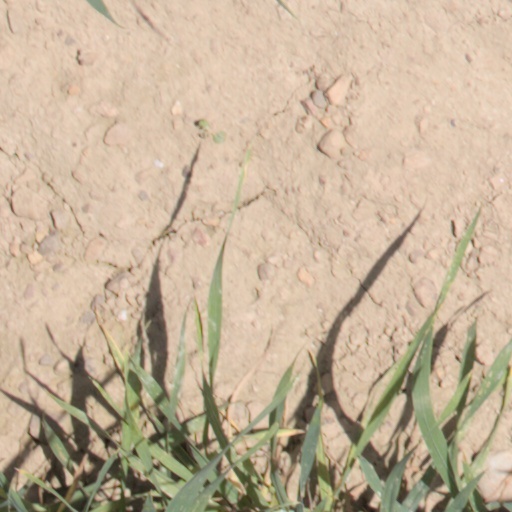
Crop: wheat